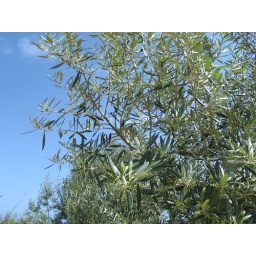
The olive tree flowers are just coming out now.Only around 20% will actually set fruit.